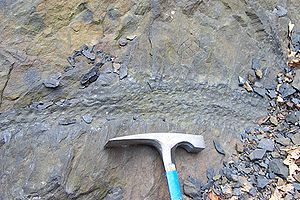
Segltræ
Segltræ var en slægt af primitive og uddøde ulvefodsplanter, der forekom sidst i kultiden og forsvant igen i tidlig Perm. De blev op til 30 m høje med en op til 1 m tyk stamme, men var ikke ægte træer og manglede bl.a. egentlige grene. Toppen af stammen var typisk tvedelt, og bladene sad i toppen eller direkte på stammen.